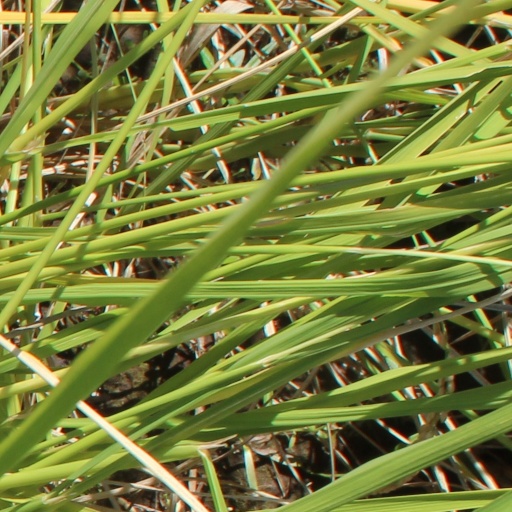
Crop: rice